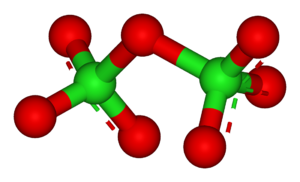
Les oxydes de chlore sont les divers composés de l'oxygène et du chlore.